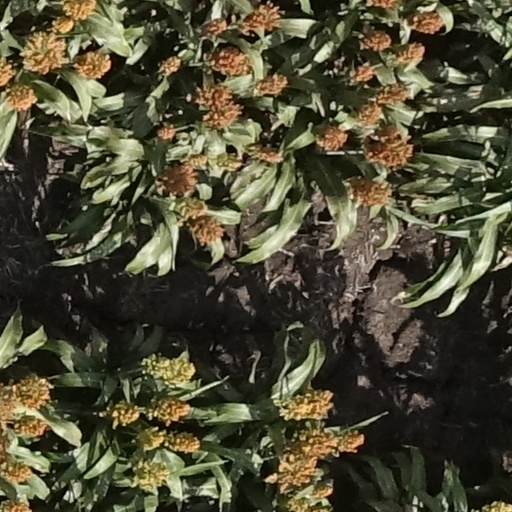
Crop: sorghum